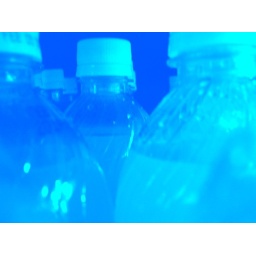
orange soda in blue